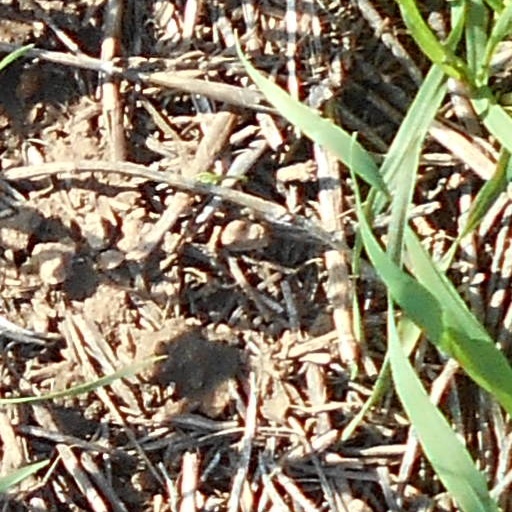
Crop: wheat